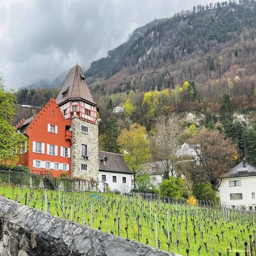
Red House